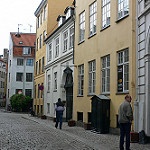
Scene: Outdoor